Islam in Spain

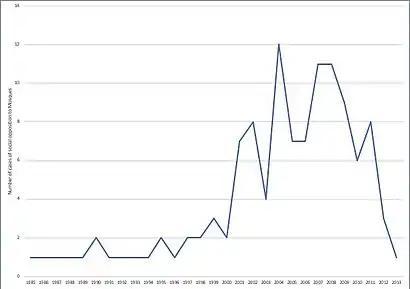
Social Opposition to Mosques in Spain 1985- 2013

The implementation of the Cooperation Agreement has been a long process that has not been yet completed. When the Agreement was signed in 1992, no other regulations regarding the concrete implementation nor financial means were determined directly afterwards. Moreover, since Spain is a semi-federal state, the competencies over the agreed measures correspond to different administrative levels: the Central Government, the Autonomous Communities, and the Municipal councils. The Agreement did not include, however, any references regarding the jurisdiction of the measures.